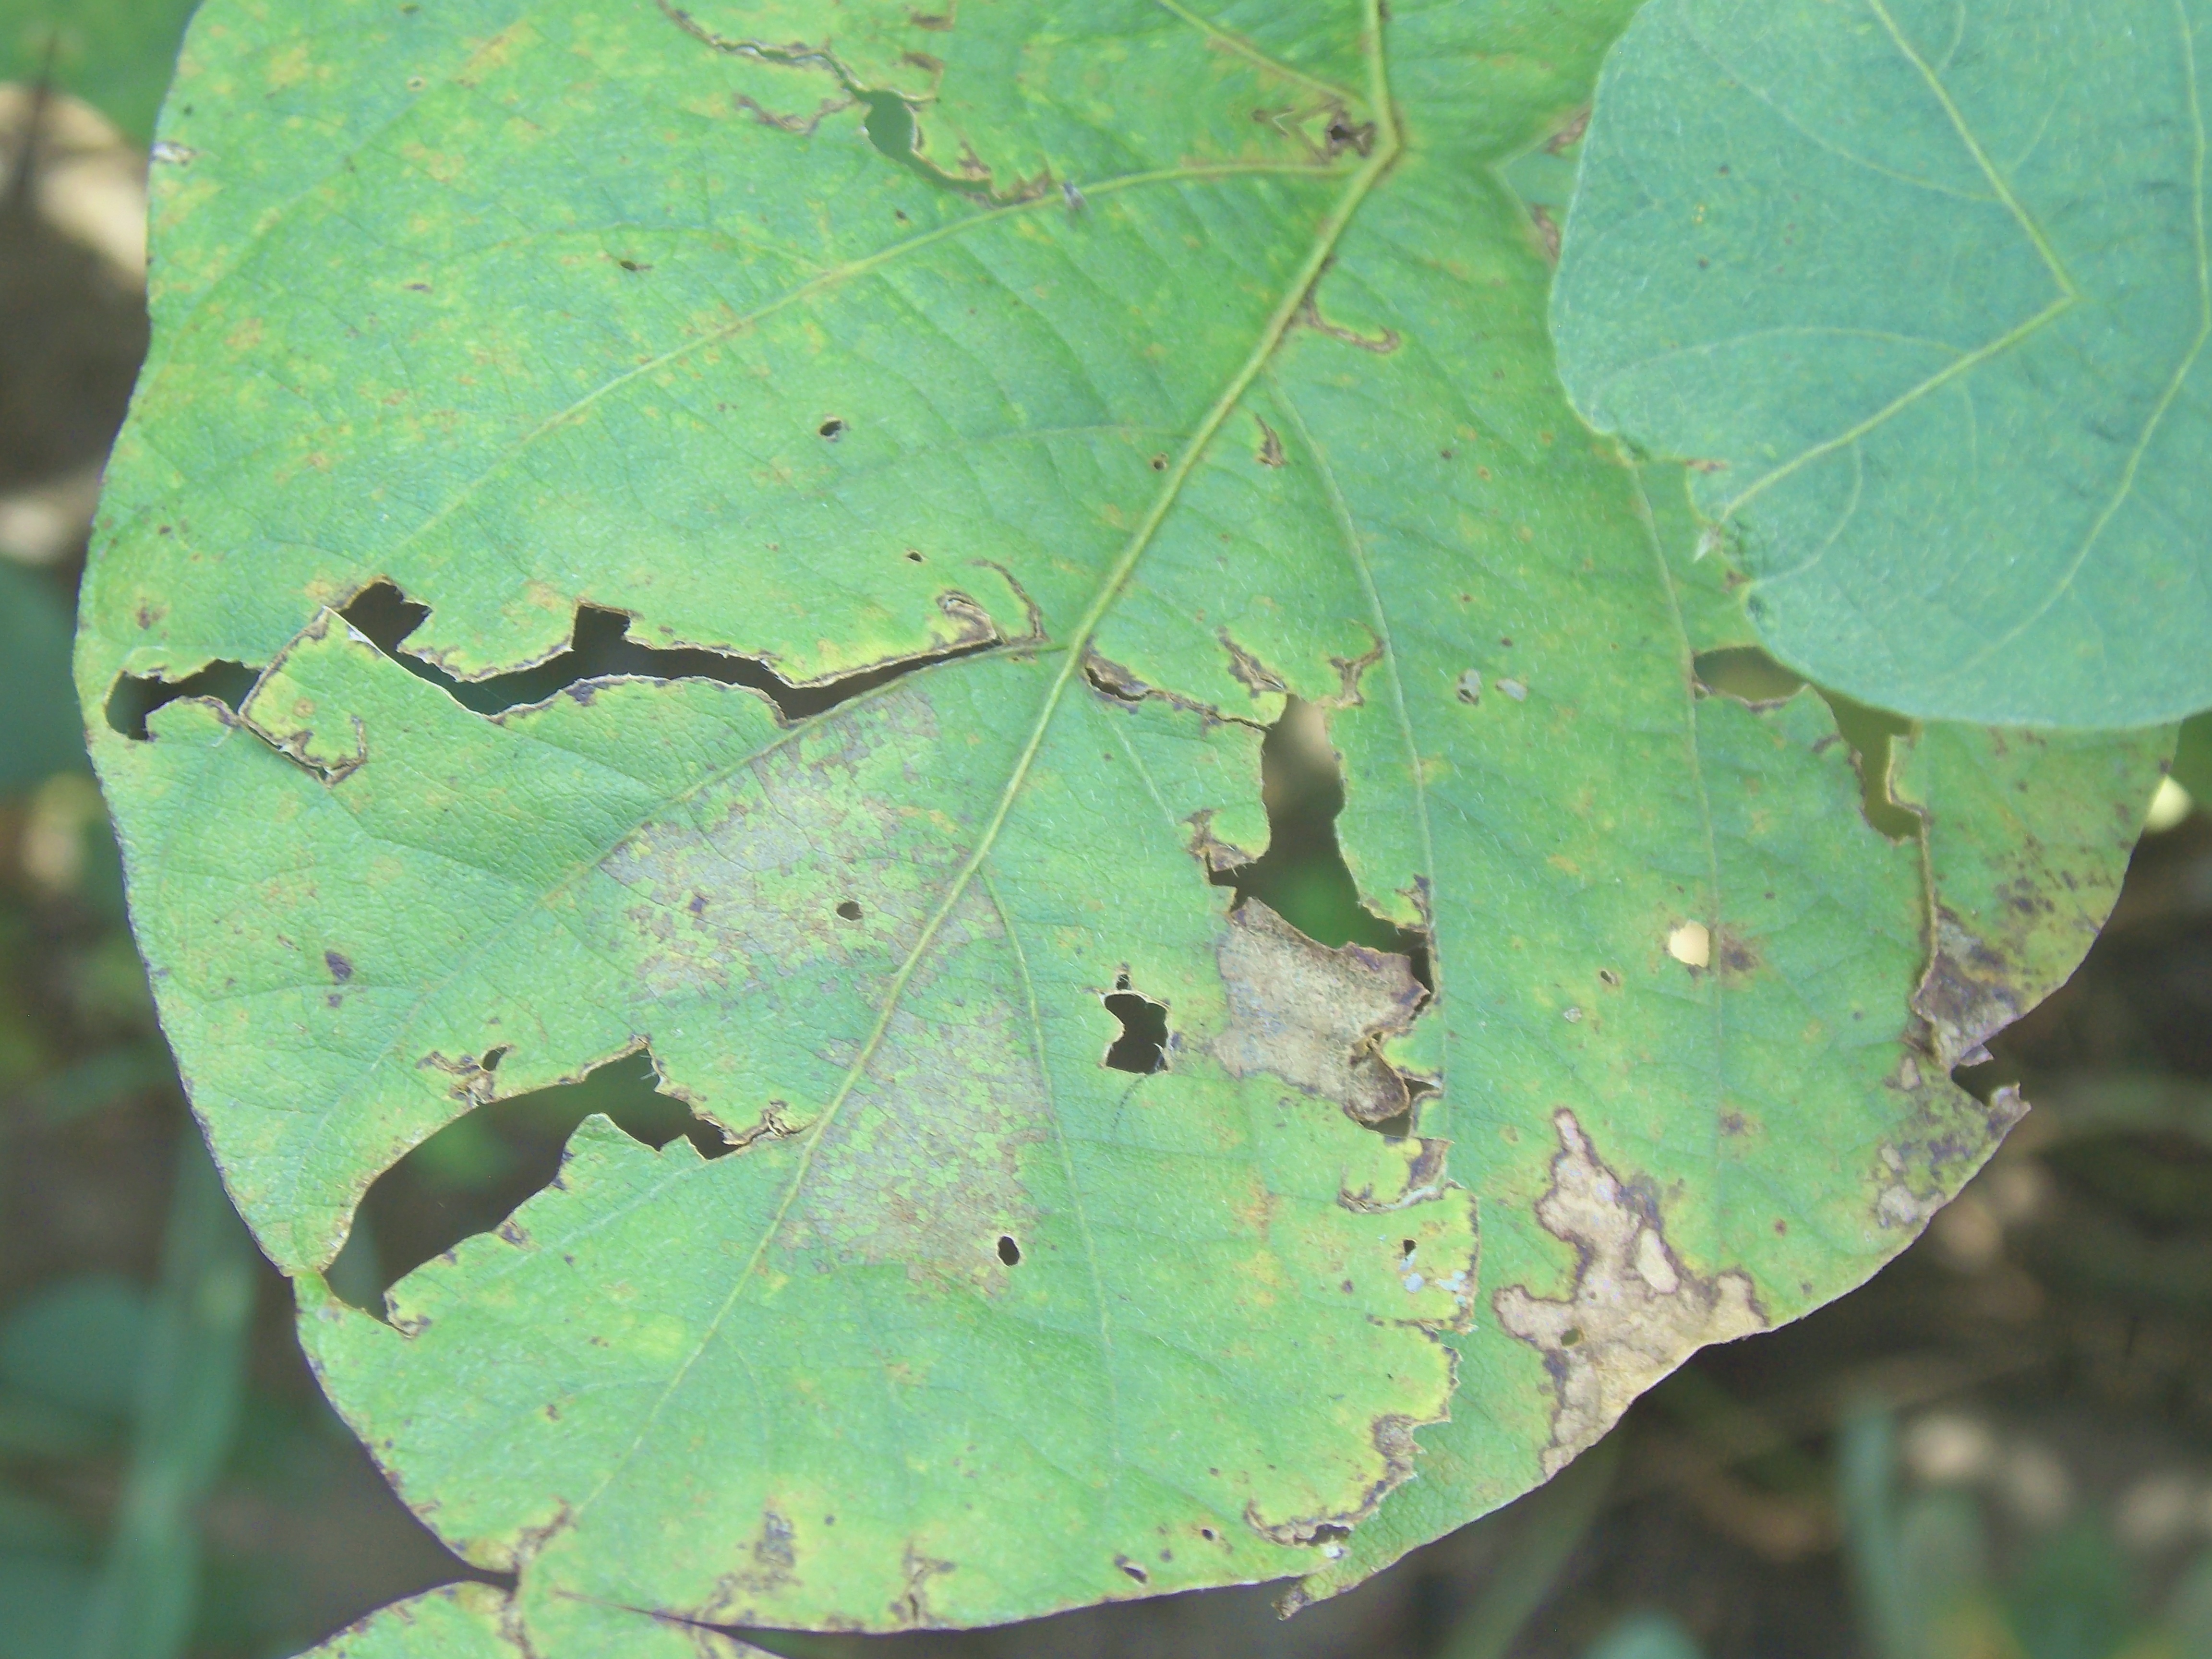
Label: Disease